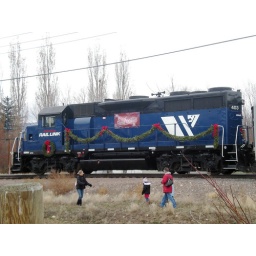
This is the train Santa took to see all the boys and girls. Lorelei is not in this picture.